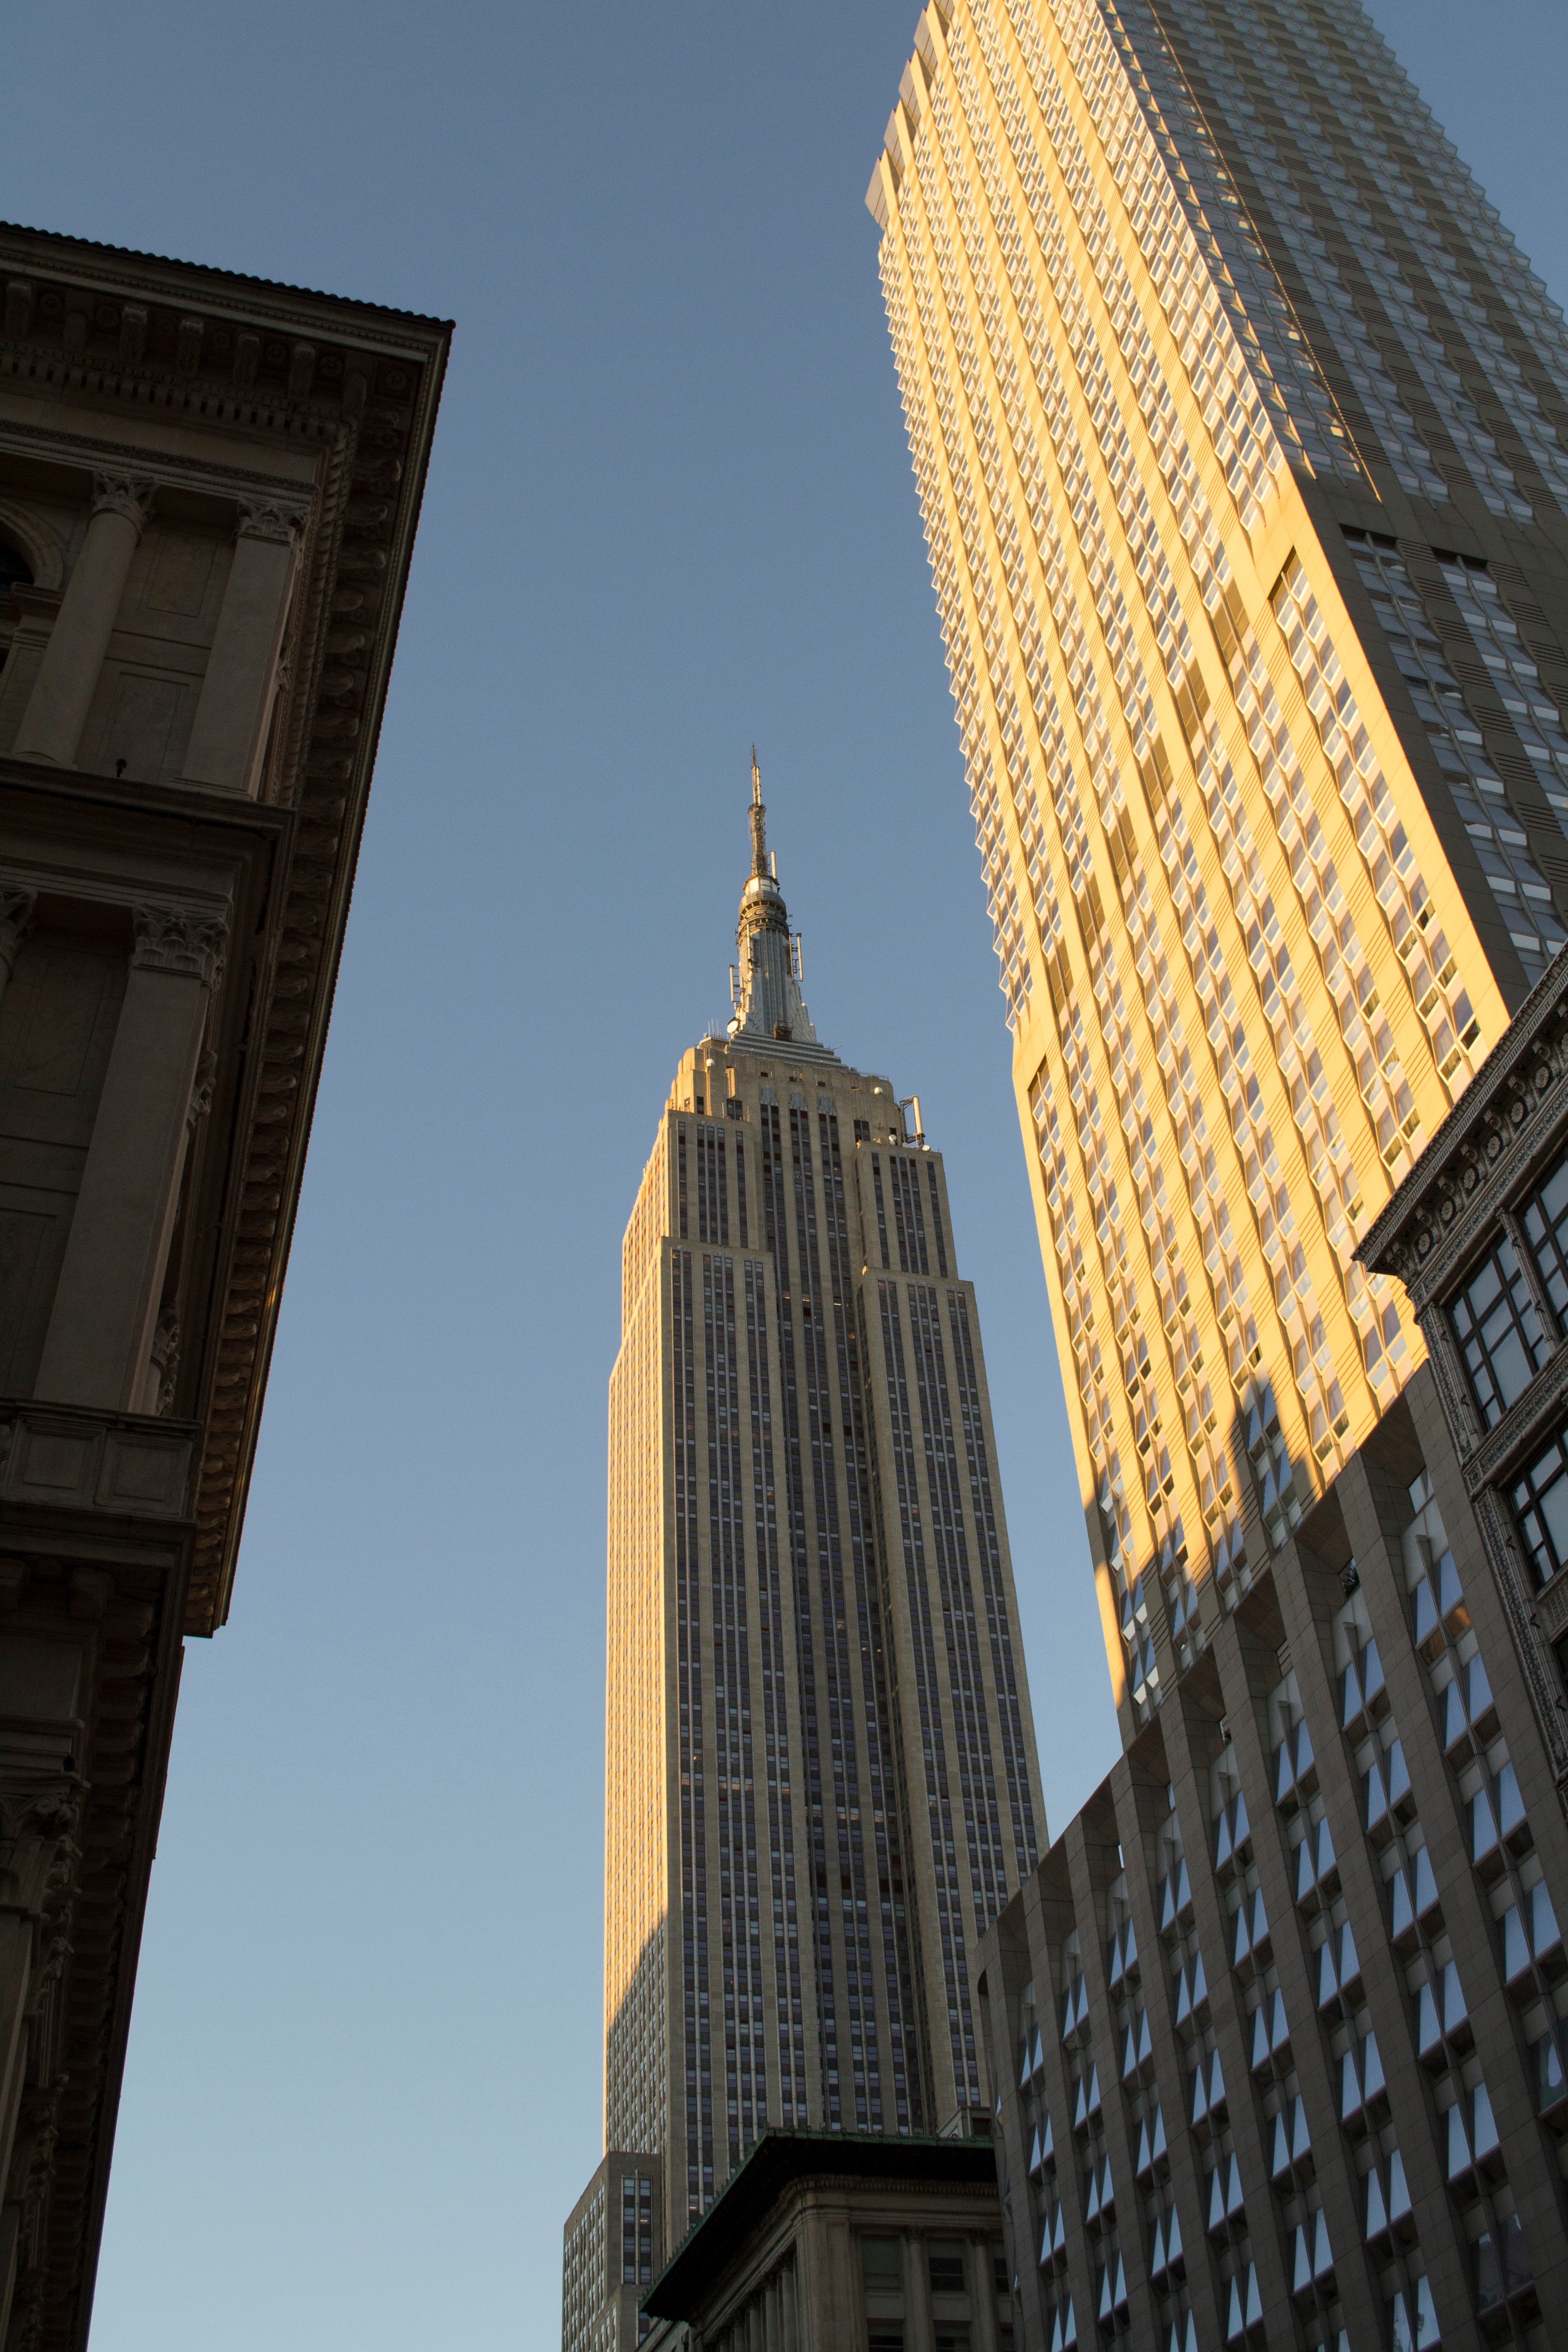
architecture, skyline, city, skyscraper, cityscape, downtown, tower, landmark, facade, tower block, metropolis, urban area, human settlement, metropolitan area